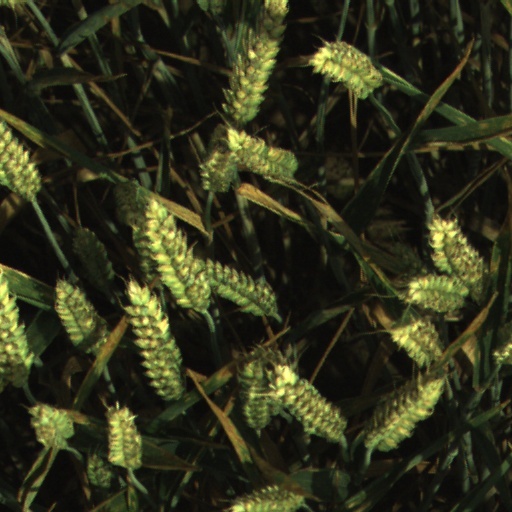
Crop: wheat